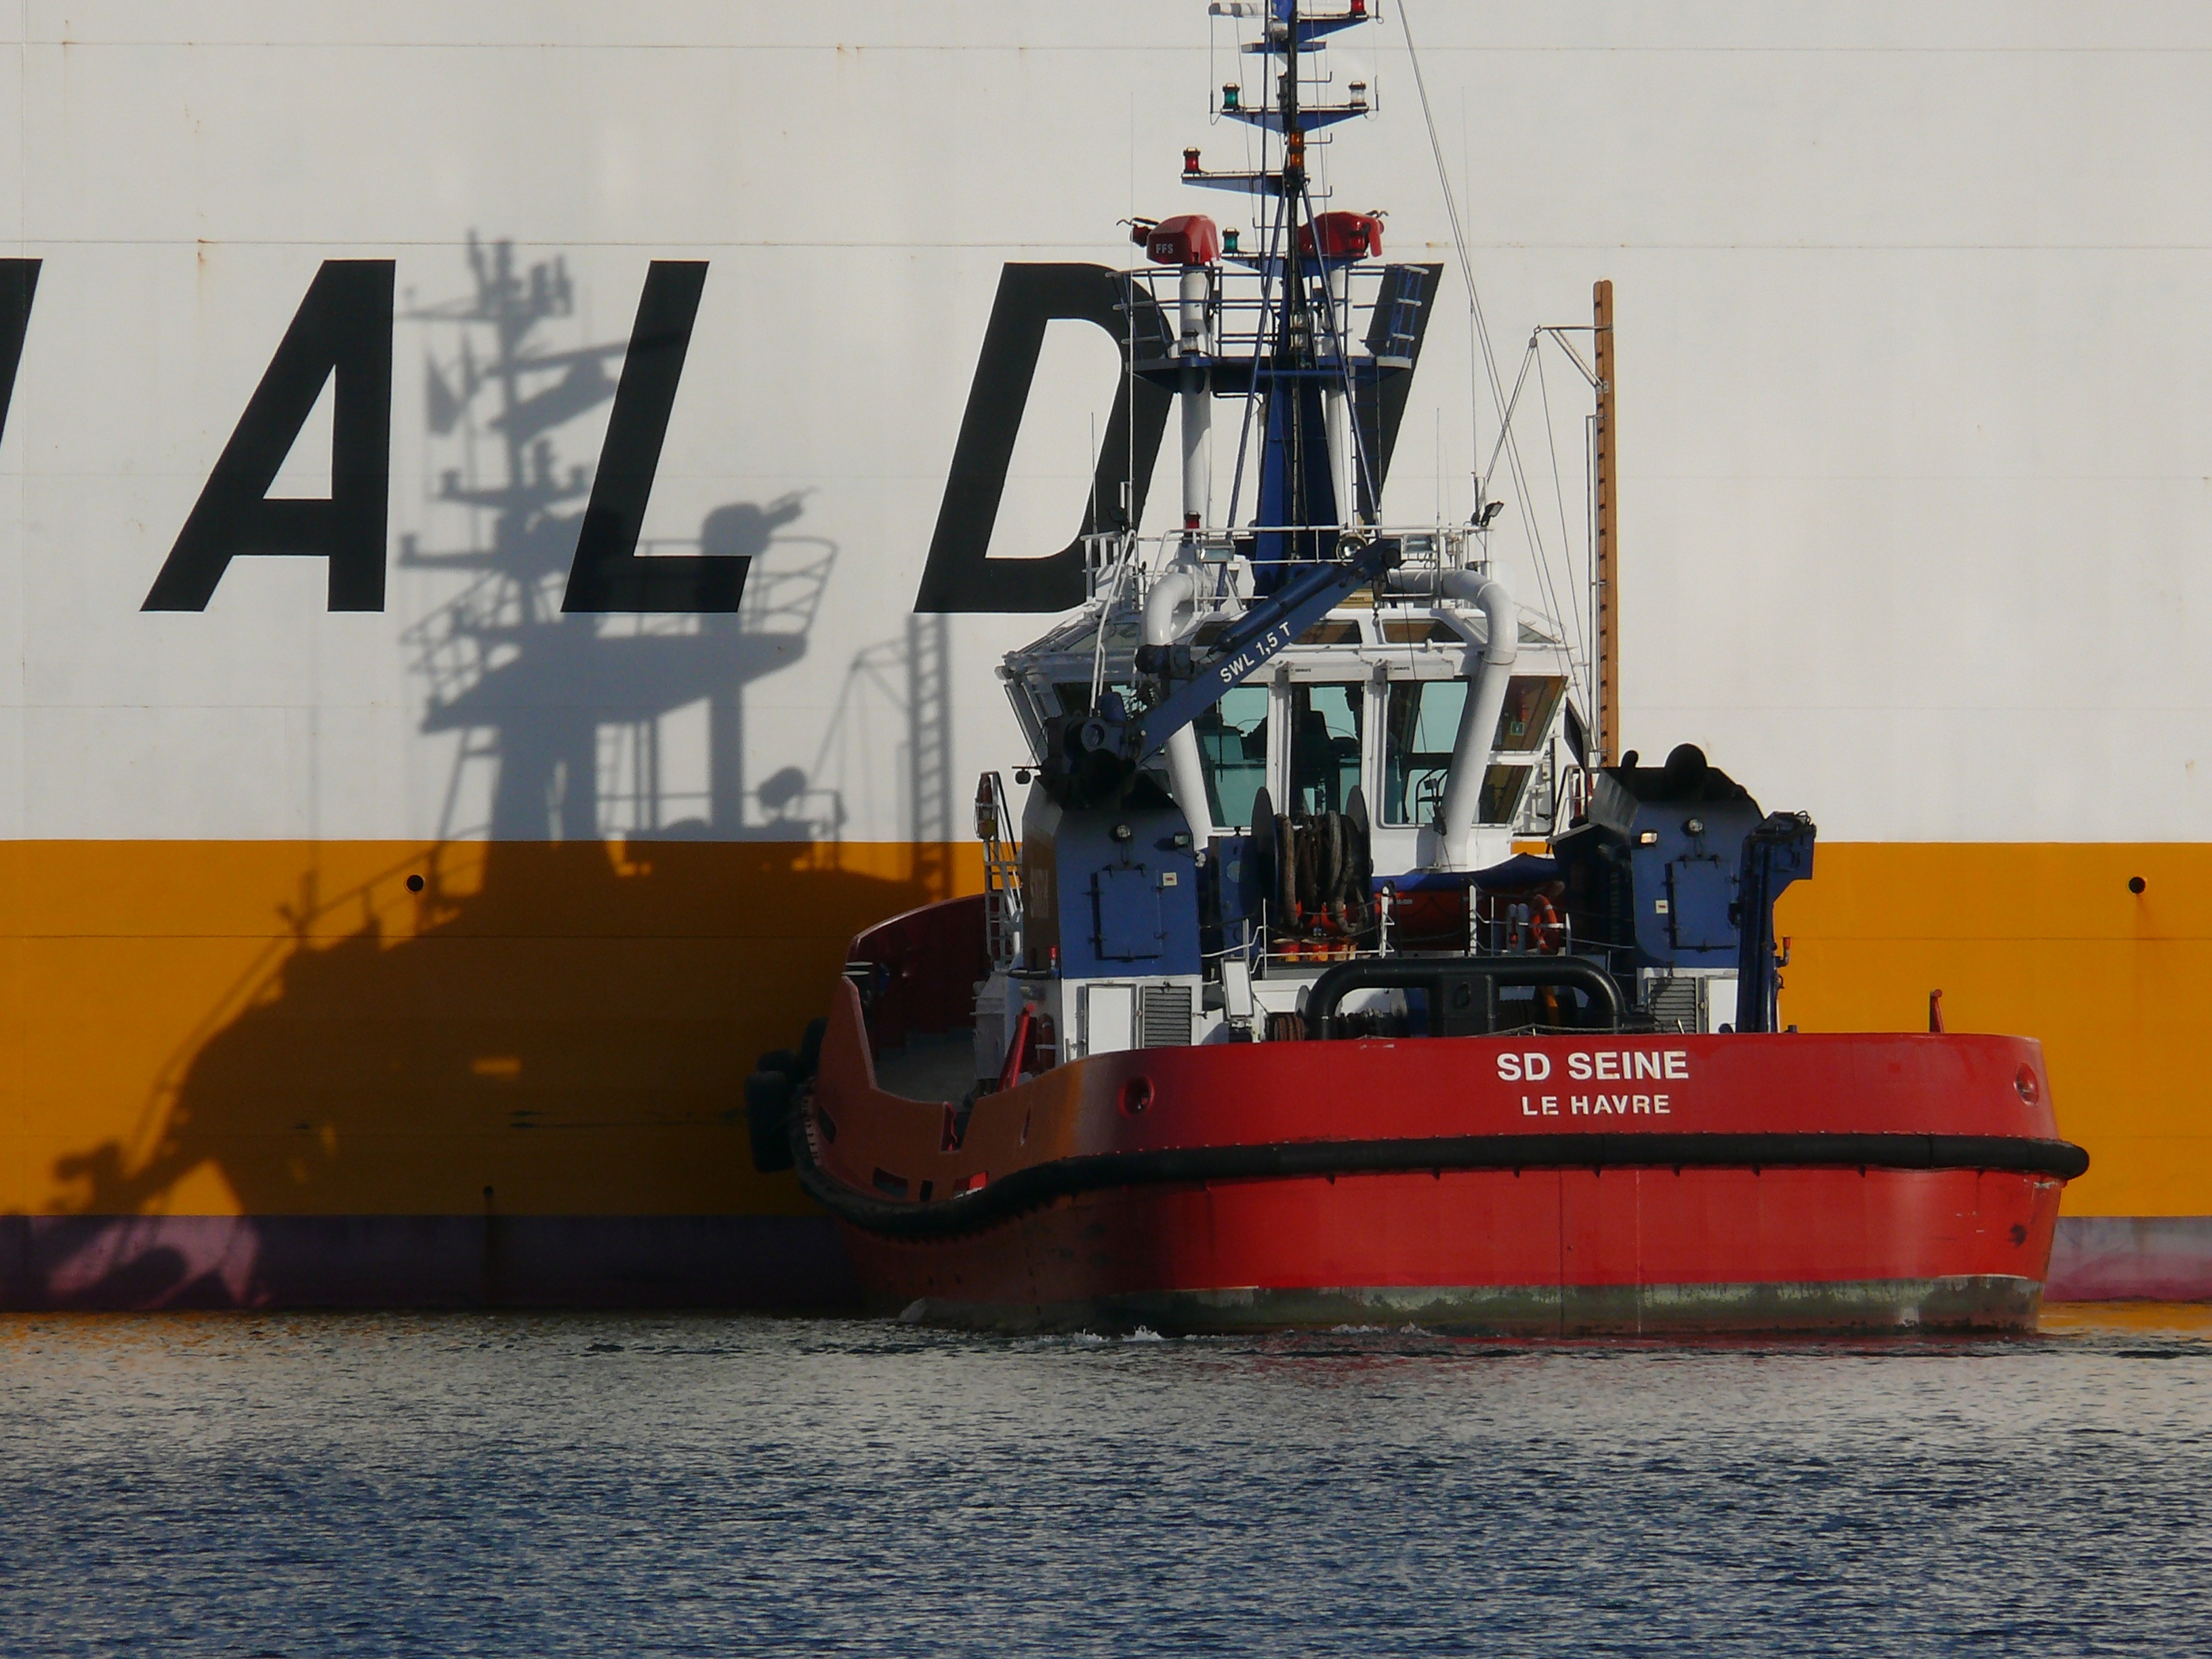
sea, water, ocean, light, boat, ship, transport, vehicle, machine, port, boats, cargo, trade, maritime, tugboat, watercraft, tug, marin, browse, freight transport